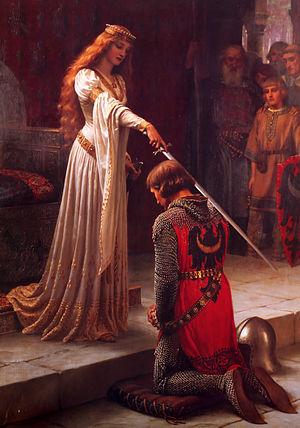
L’adoubement est la cérémonie par laquelle une personne est élevée au rang de chevalier. Née au Moyen Âge, elle est encore pratiquée par un certain nombre d’ordres de chevalerie ou honorifiques.